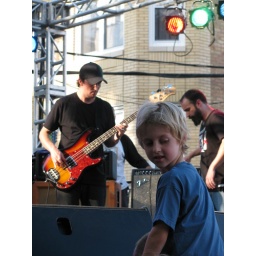
Best seat in the house